Fort Edmonton

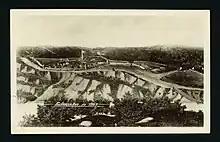
A charcoal sketch of Fort Edmonton circa. 1867.

Following a few short-lived administrations in Rowand's wake, William J. Christie was a long-lasting chief factor at Edmonton from 1858 to 1872. Christie's protégé Richard Charles Hardisty, later a Canadian Senator, served as chief factor in Edmonton for an interim period from 1862 through 1864.